The Kentuckian (1955 film)

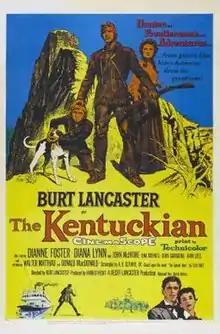
Theatrical release poster

The Kentuckian is a 1955 American CinemaScope Western film directed by Burt Lancaster, who also stars. This is one of only two films that Lancaster directed (the other was "The Midnight Man"), and the only one for which he has sole credit. It is Walter Matthau's film debut. The film is an adaptation of the novel "The Gabriel Horn" by Felix Holt. The film was shot in locations around Kentucky, including Cumberland Falls, the Levi Jackson Wilderness Road State Park near London, Owensboro and Green River, and at the Abraham Lincoln Memorial Village near Rockport, Indiana. A featured landmark is the natural arch Sky Bridge .